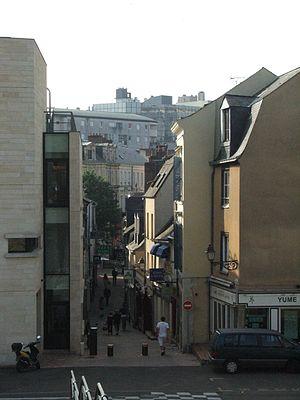
Vue sur le quartier Saint-Nicolas, centre ville commercial du Mans.
Le Mans est une commune faisant partie des grandes villes du Grand Ouest français, située dans la région des Pays de la Loire et le département de la Sarthe dont elle est la préfecture.